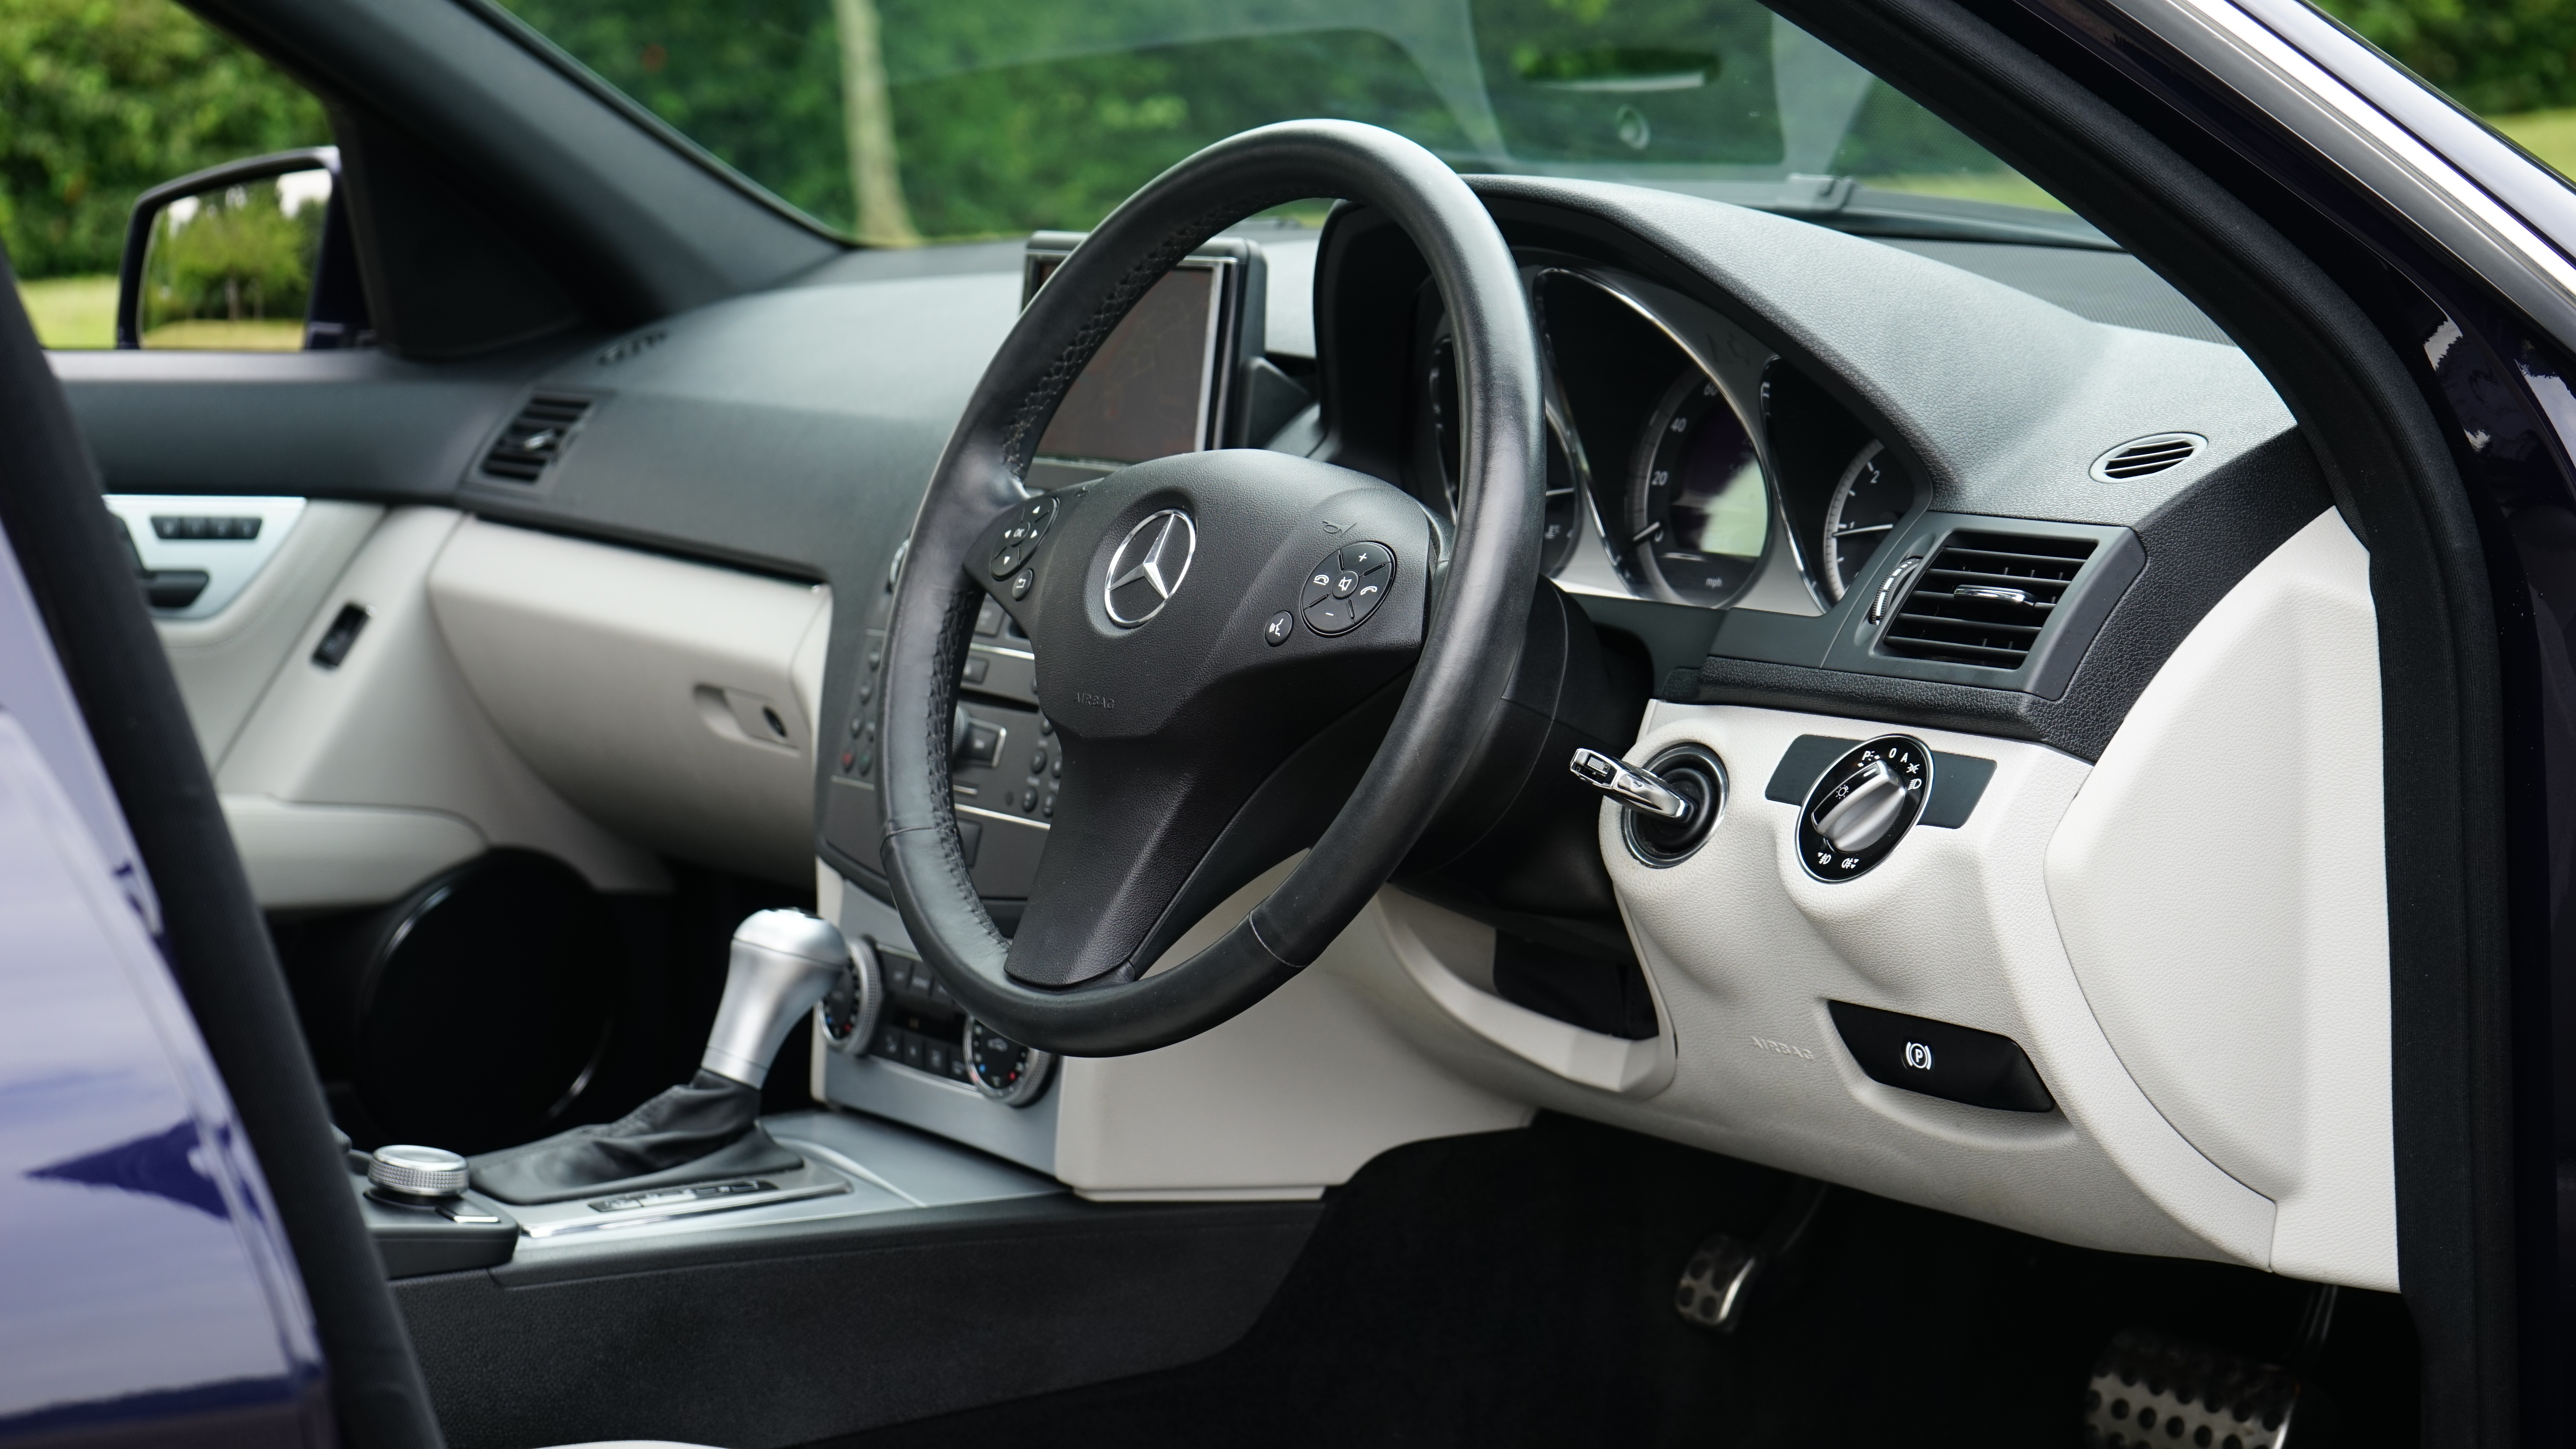
open, light, technology, leather, car, wheel, automobile, interior, driving, steel, transportation, transport, vehicle, equipment, entrance, key, metal, auto, steering wheel, dashboard, close, door, security, modern, automotive, handle, button, car interior, chrome, luxury, design, silver, steering, rim, safety, sedan, control, style, lock, unlock, secure, mercedes benz, panel, metallic, mazda3, comfortable, sport utility vehicle, land vehicle, automobile make, automotive exterior, compact car, luxury vehicle, crossover suv, mercedes benz m class, mercedes benz glk class, mercedes benz c class